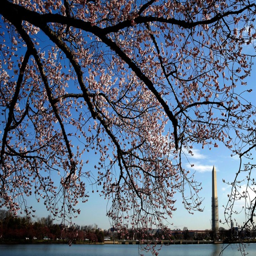
cherry blossoms slowly start to open around tourist attraction .